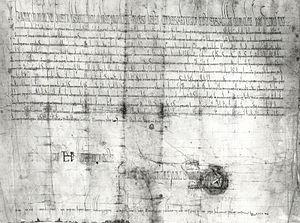
Kintzheim est une commune française située dans le département du Bas-Rhin, en région Grand Est.
Le prieuré de Lièpvre est à l'origine de la fondation de Lièpvre, commune française, située dans le département du Haut-Rhin et la région Alsace.